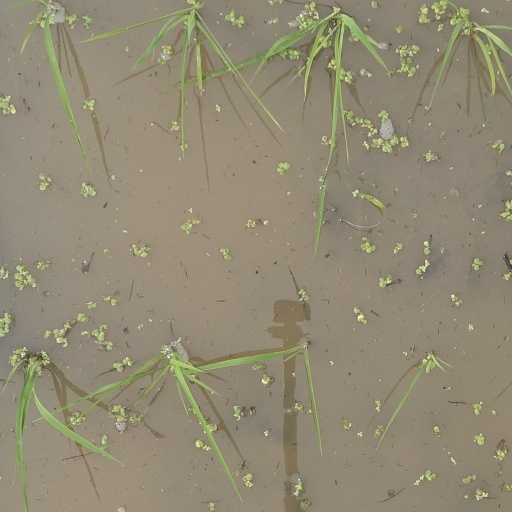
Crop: rice